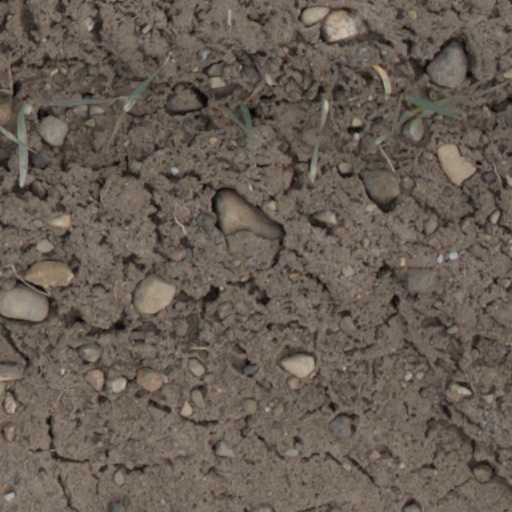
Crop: wheat